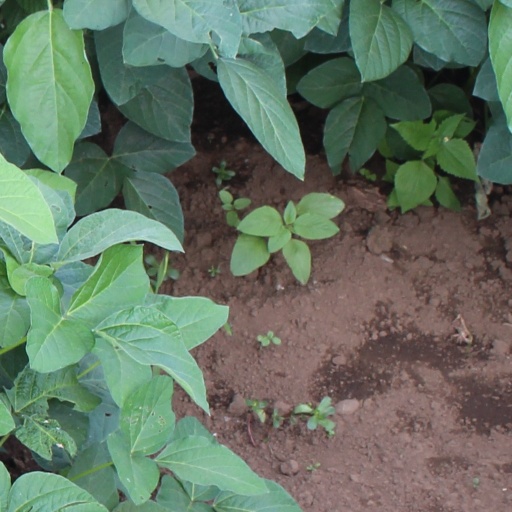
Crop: soybean